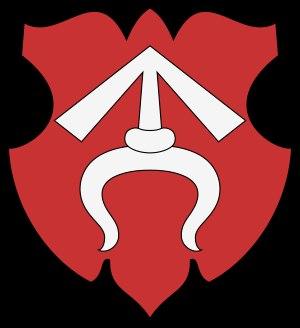
Jan Jiskra z Brandýsa est un stratège et soldat mercenaire tchèque, dont la troupe a formé le noyau des hussards noirs de Hongrie.